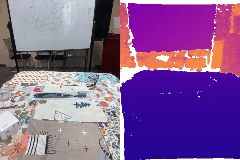
Label: tooth_brush